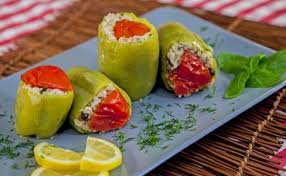
Yemek: biber_dolmasi